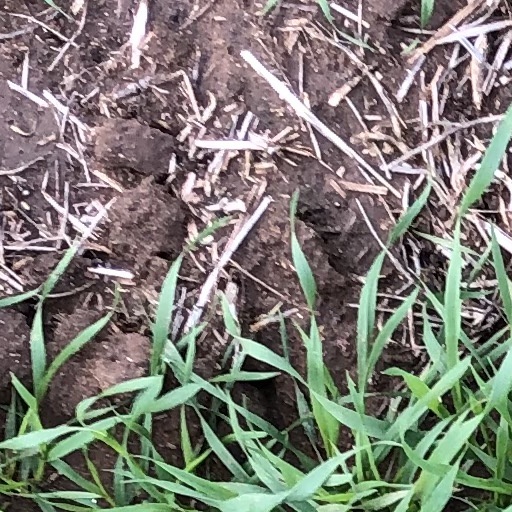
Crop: wheat